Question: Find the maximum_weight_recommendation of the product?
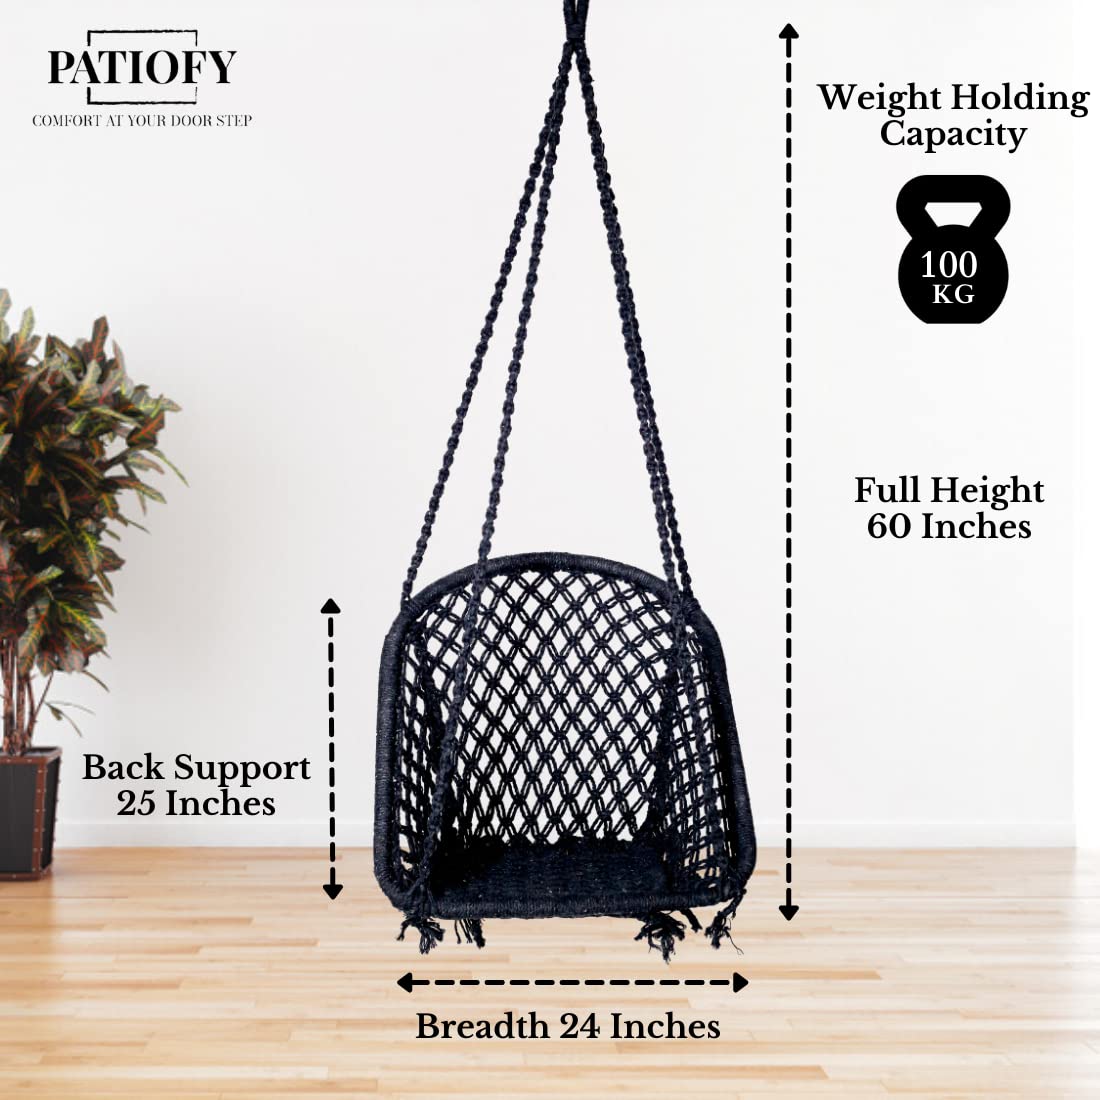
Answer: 100 kilogram